Obaika Racing

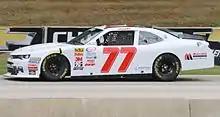
Josh Bilicki at Road America in 2016.

On July 16, 2016, at New Hampshire Motor Speedway, Obaika Racing introduced a second Chevrolet, the No. 77, also sponsored by VroomBrands. At Iowa Speedway, Claire Decker attempted to make her Xfinity Series debut driving this second Obaika car while her sister Paige ran the No. 97, but Claire failed to qualify on time and did not have owner points to fall back on. The No. 77 ran for much of the season's remainder, piloted by Ryan Ellis, Josh Bilicki, Austin Theriault, Matt Waltz, Jordan Anderson, TJ Bell, and Spencer Boyd.